Flat-iron gunboat

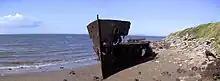
"Gayundah" beached off Woody Point, 2006

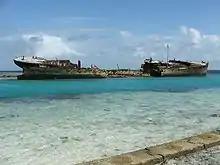
"Protector" at Heron Island, 2008

The Australian colonies of the British Empire purchased a number of gunboats for coastal defence during the 1880s, and while they were described as "flat-irons", they were masted, and "Protector" was almost the size of a light cruiser. The remains of both "Protector" and "Gayundah" remain visible today.